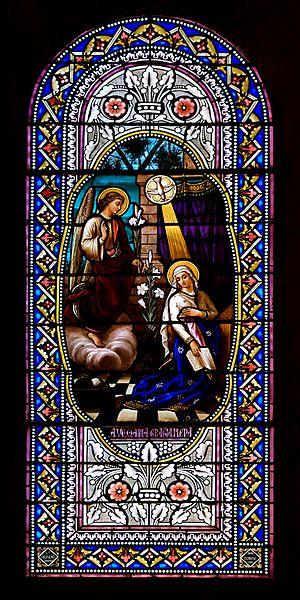
Un des vitraux de l'église de l'Assomption-de-Notre-Dame à Quarante (France) This building is indexed in the Base Mérimée, a database of architectural heritage maintained by the French Ministry of Culture,
L'église Sainte-Marie est une église romane située à Quarante dans le département français de l'Hérault en région Occitanie.